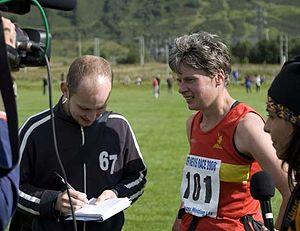
Angela Mudge est une championne écossaise de course en montagne et de skyrunning.